Green Balloon Club

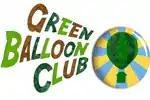

Green Balloon Club is a British children's factual television program that started on CBeebies on 20 June 2008.